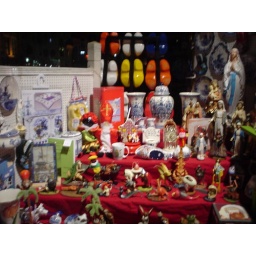
2 December 2006A souvenir shop window in Den Bosch. Complete with Delft blue, wooden shoes and some Zwarte Piets.